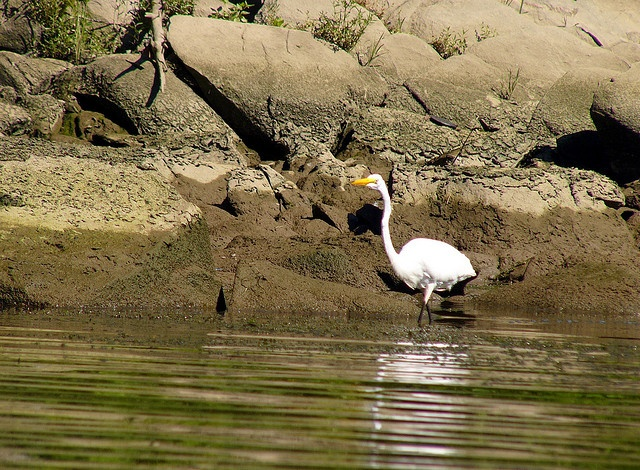
A large white bird walking across a pond.
A stork walking through green waters surrounded by rocks.
A white bird walking in a pond next to rocks.
A long-necked white bird strutting in a river
An egret tiptoes through the warm, shallow water.